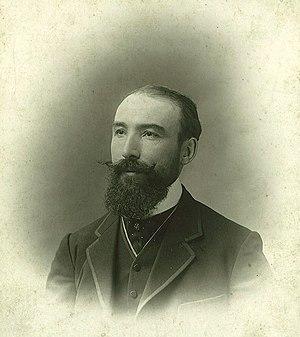
Robert de Montessus de Ballore, né le 20 mai 1870 à Villeurbanne et mort le 26 janvier 1937 à Arcachon, est un mathématicien français. Il est célèbre pour ses travaux sur les fractions continues algébriques et dans le domaine de l'approximation de Padé.
La famille Bernard de Montessus olim Bernard est une famille subsistante de la noblesse française, originaire de Bourgogne anoblie en 1470 ou d'ancienne extraction sur preuves de 1487.